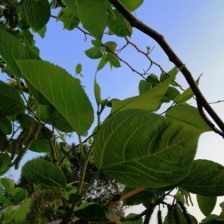
Variety: TaiwanMeacho